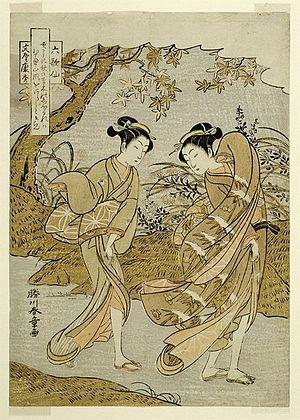
Les principales écoles ukiyo-e, cette forme picturale japonaise qui s'étend du XVIIᵉ siècle au XXᵉ siècle, ont irrigué l'évolution stylistique et technique de l’ukiyo-e pendant toute cette période. Ces écoles, fondées par un maître et poursuivies par son élève le plus talentueux et ses successeurs, se sont succédé ou ont cohabité, chacune se distinguant des autres par des apports touchant au style ou à la technique.